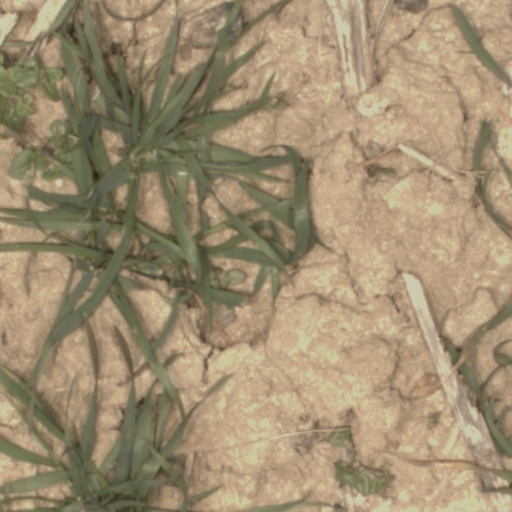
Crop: wheat